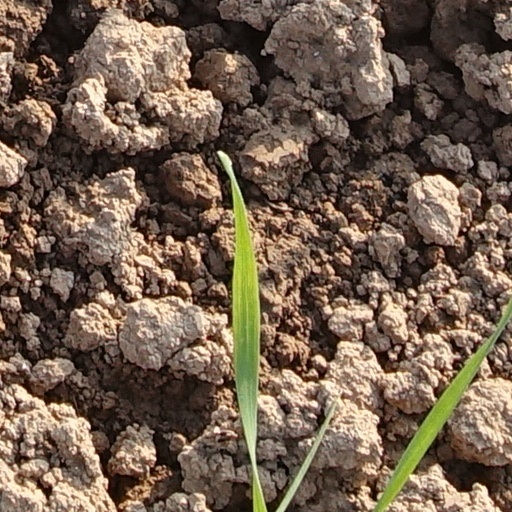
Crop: wheat